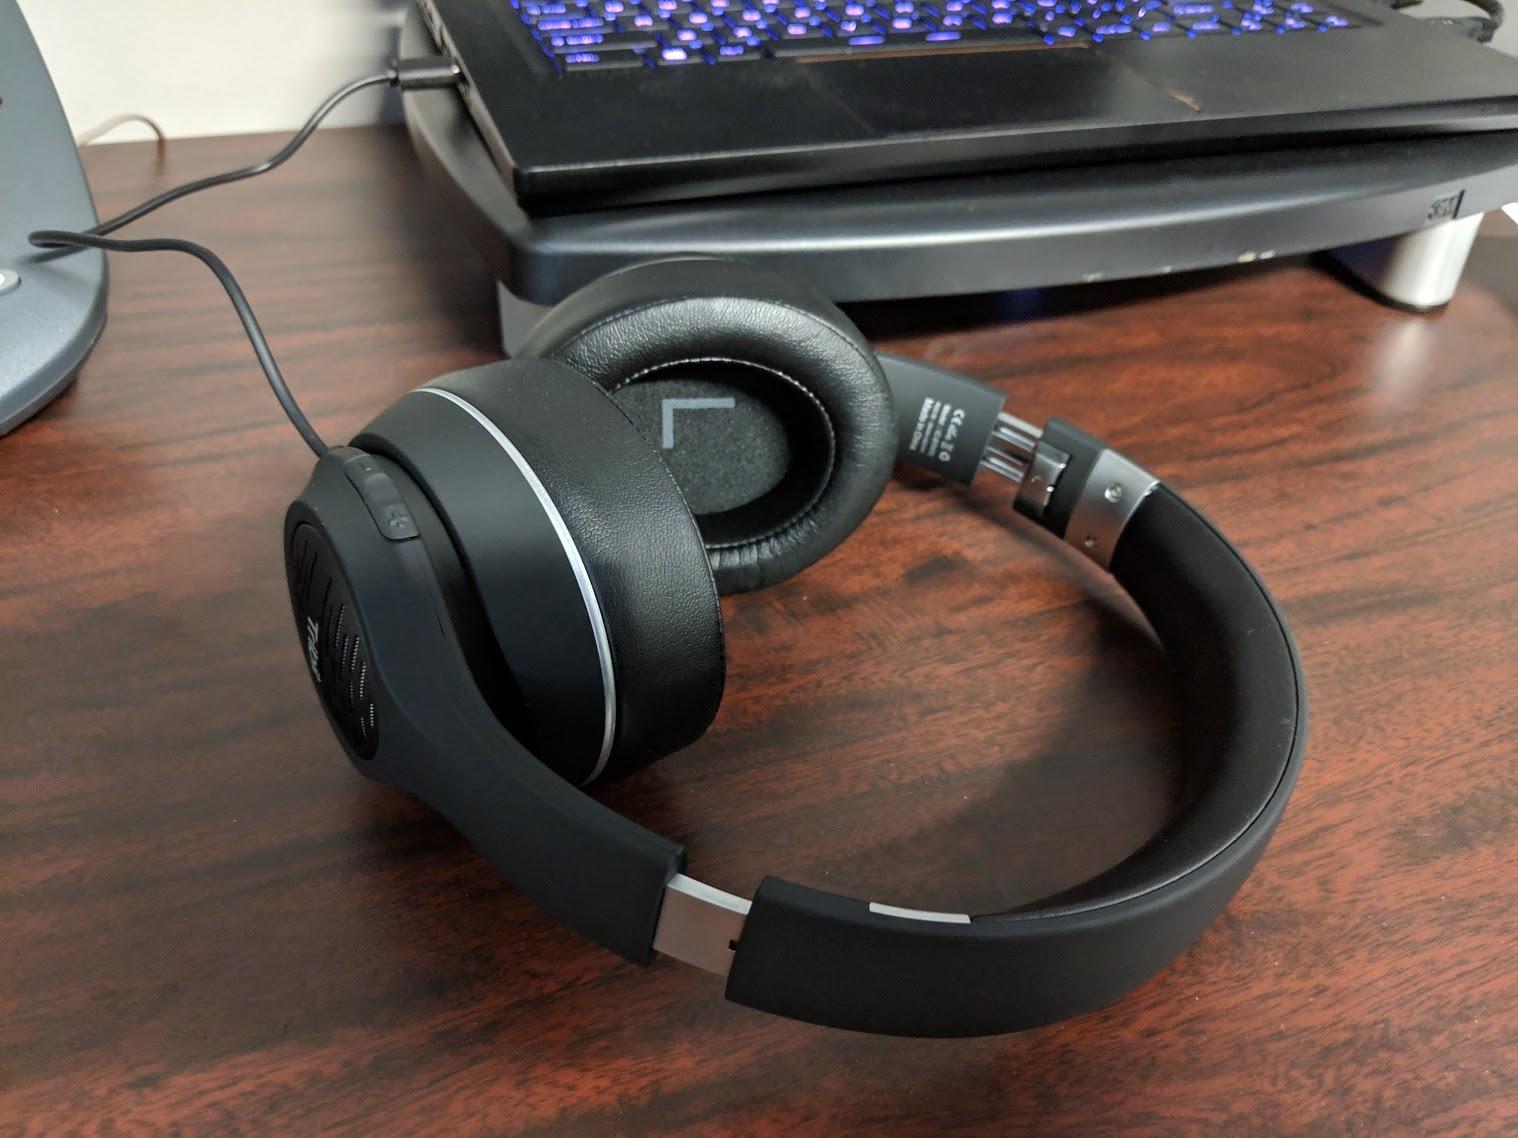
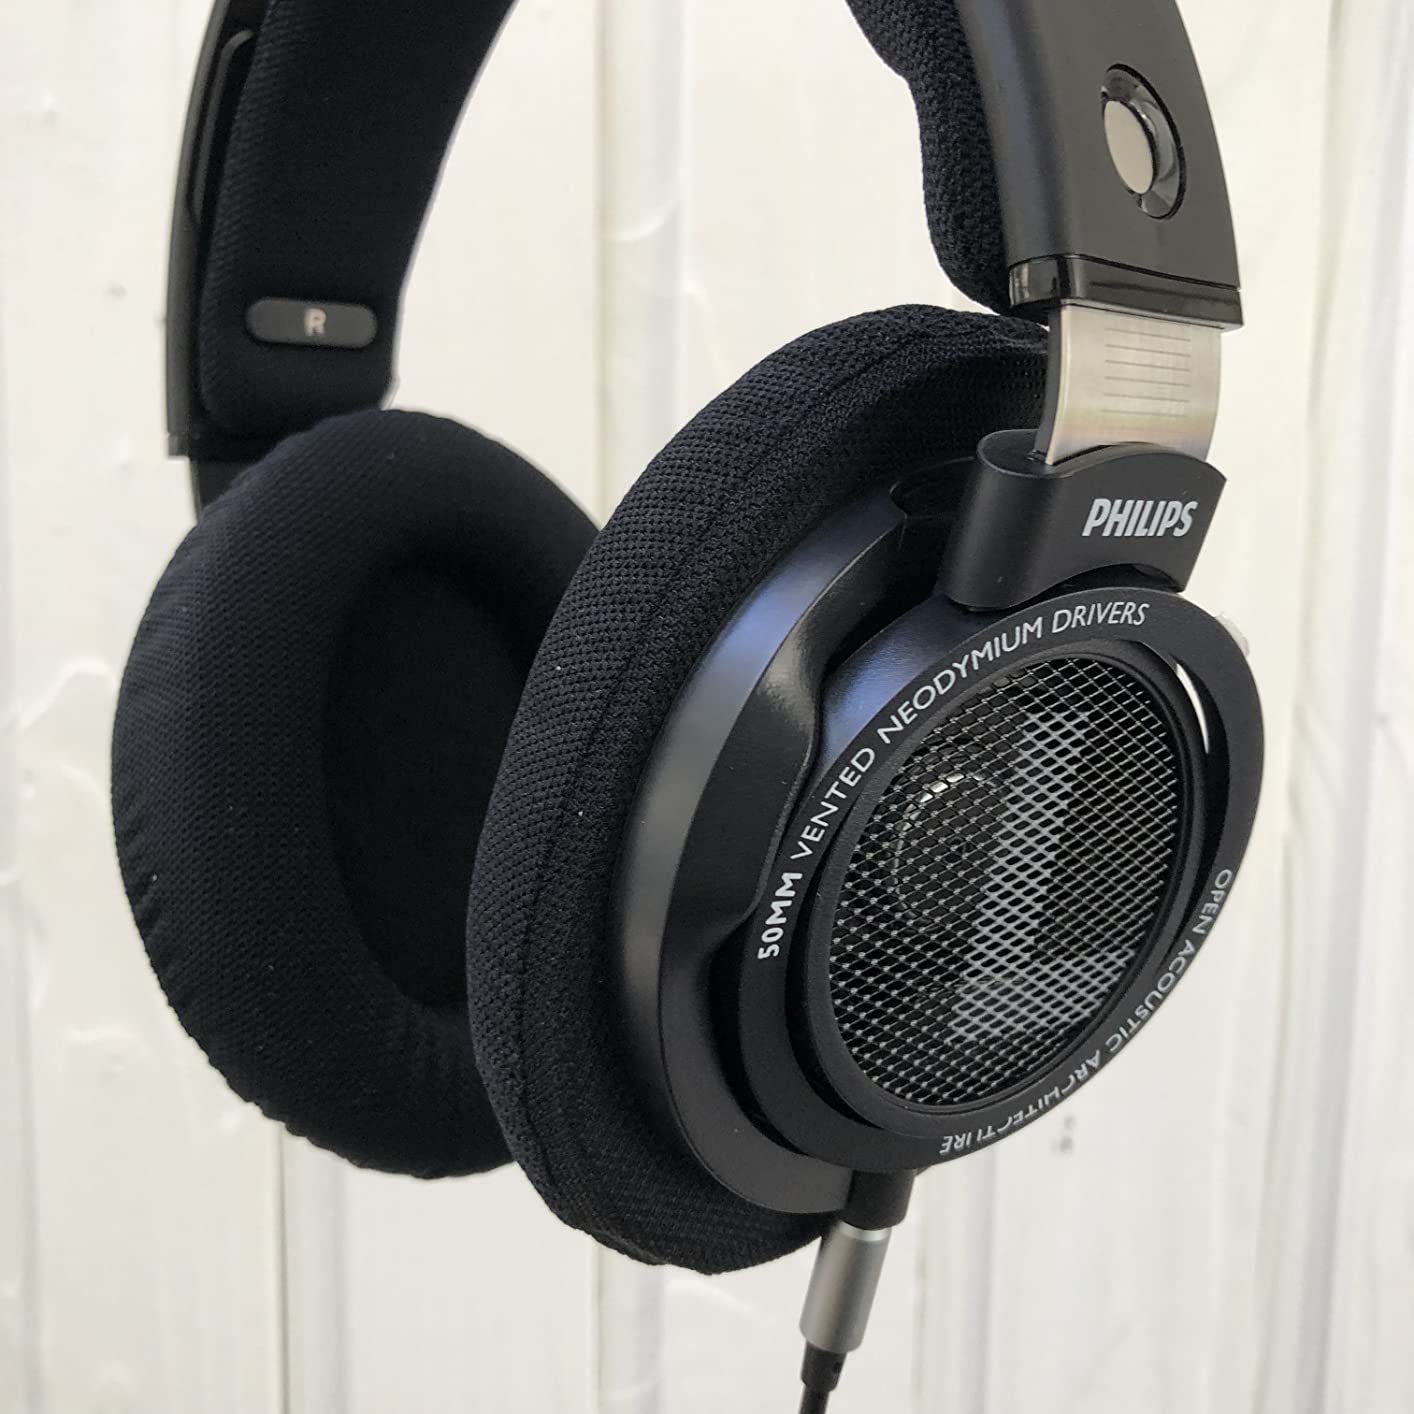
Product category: headphones
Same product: no